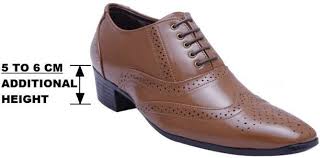
Label: Brogue